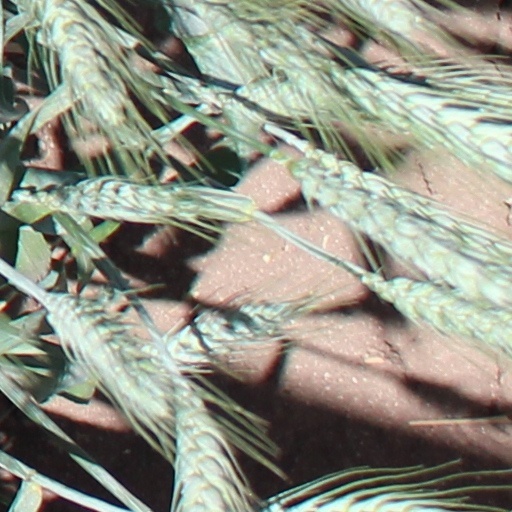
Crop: wheat